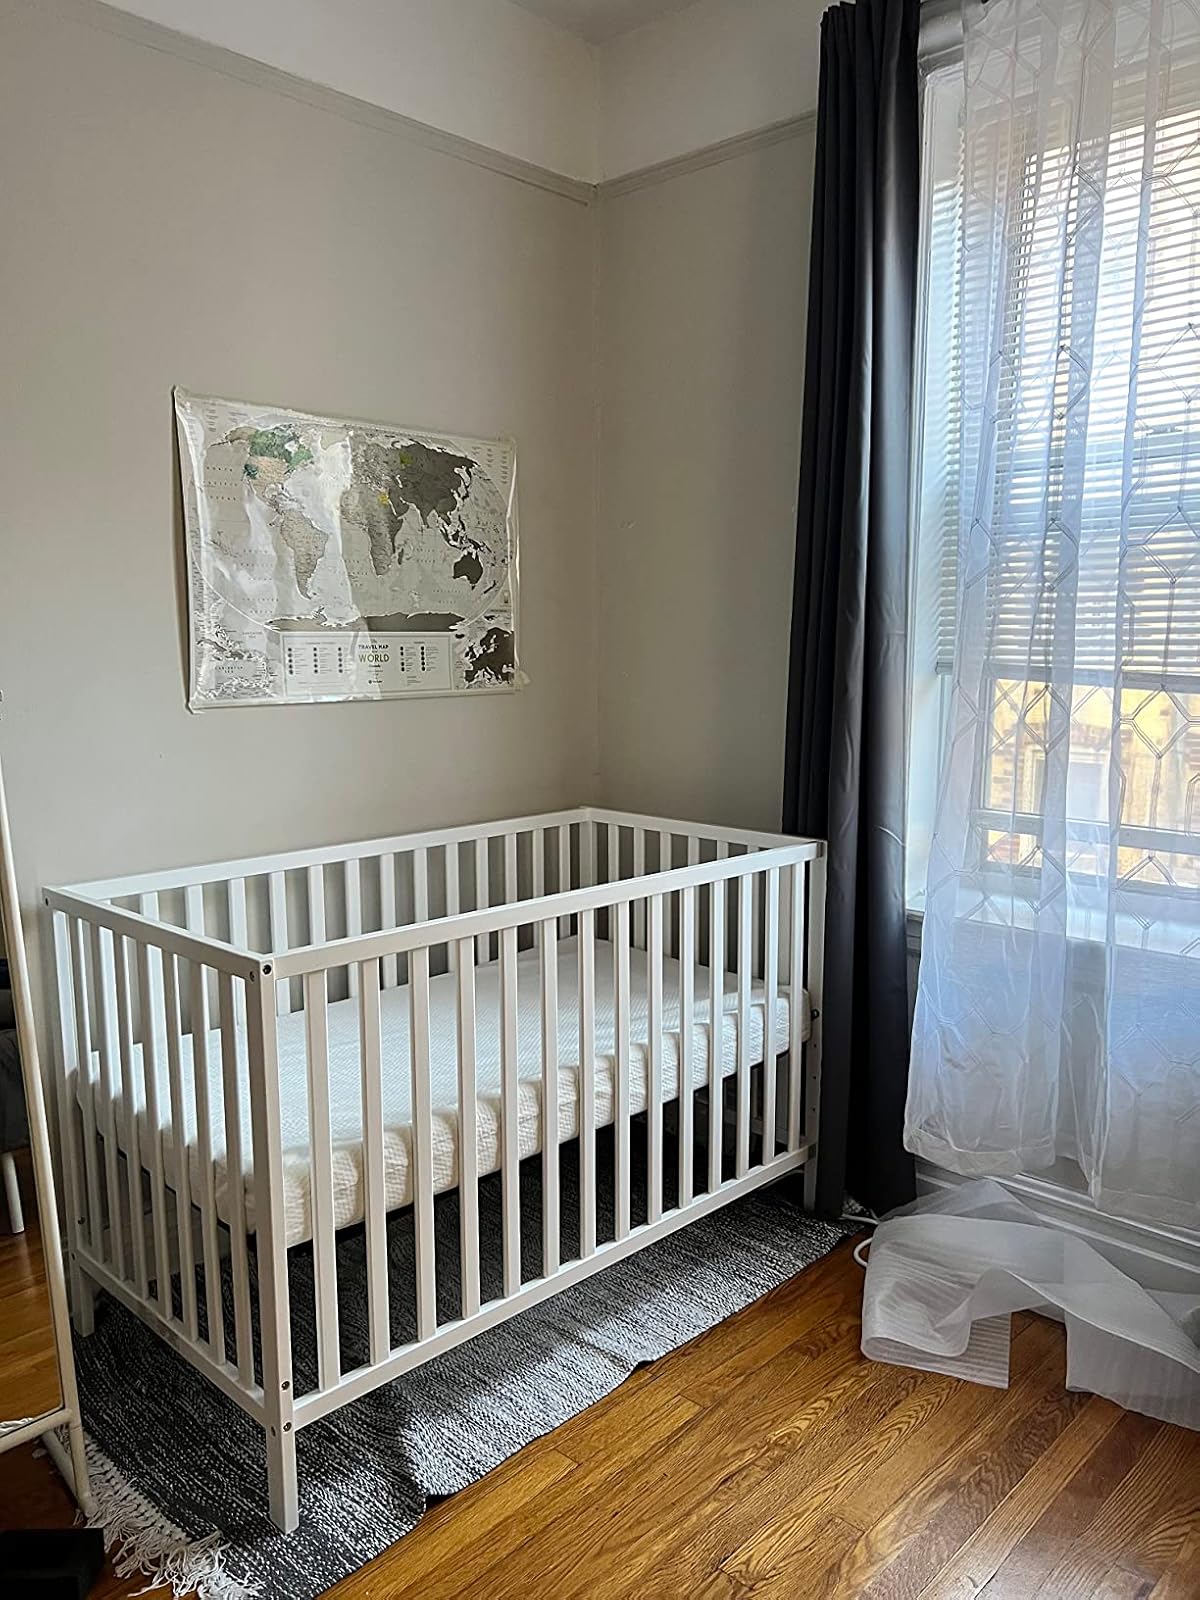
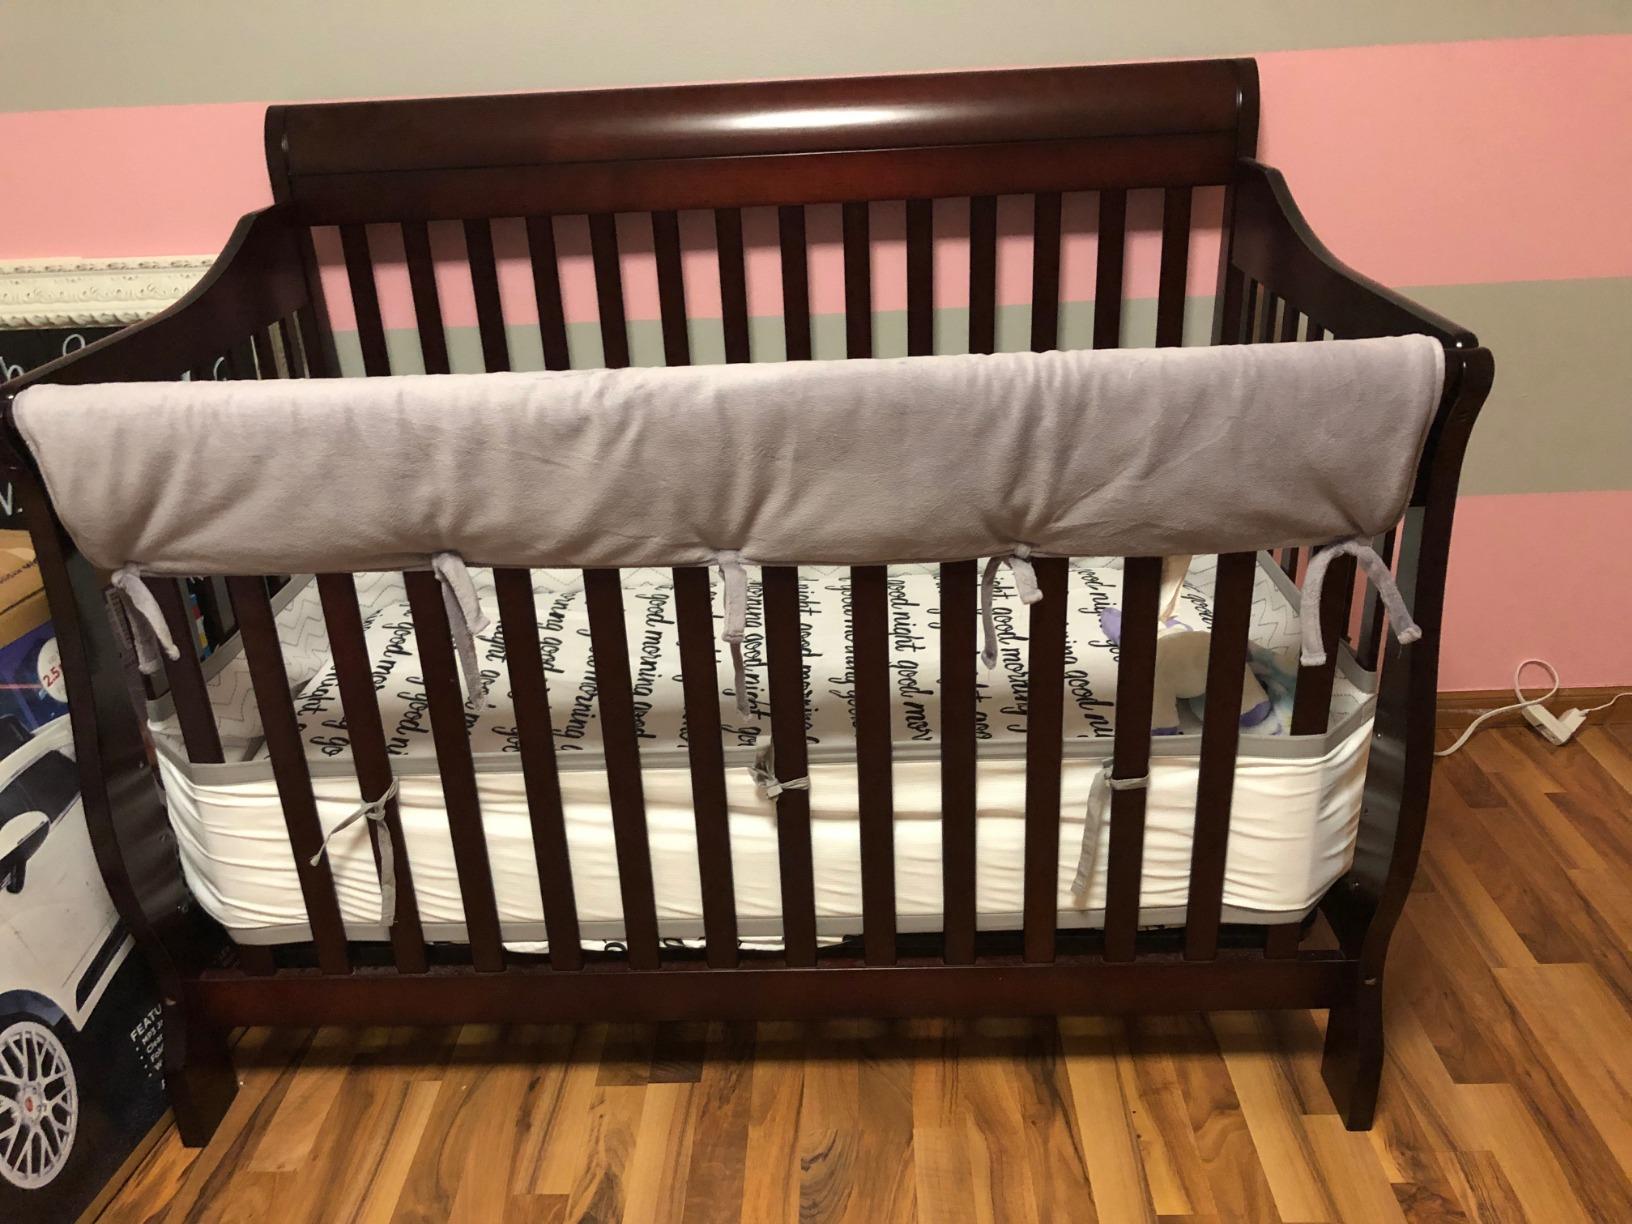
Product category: products_crib
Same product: no